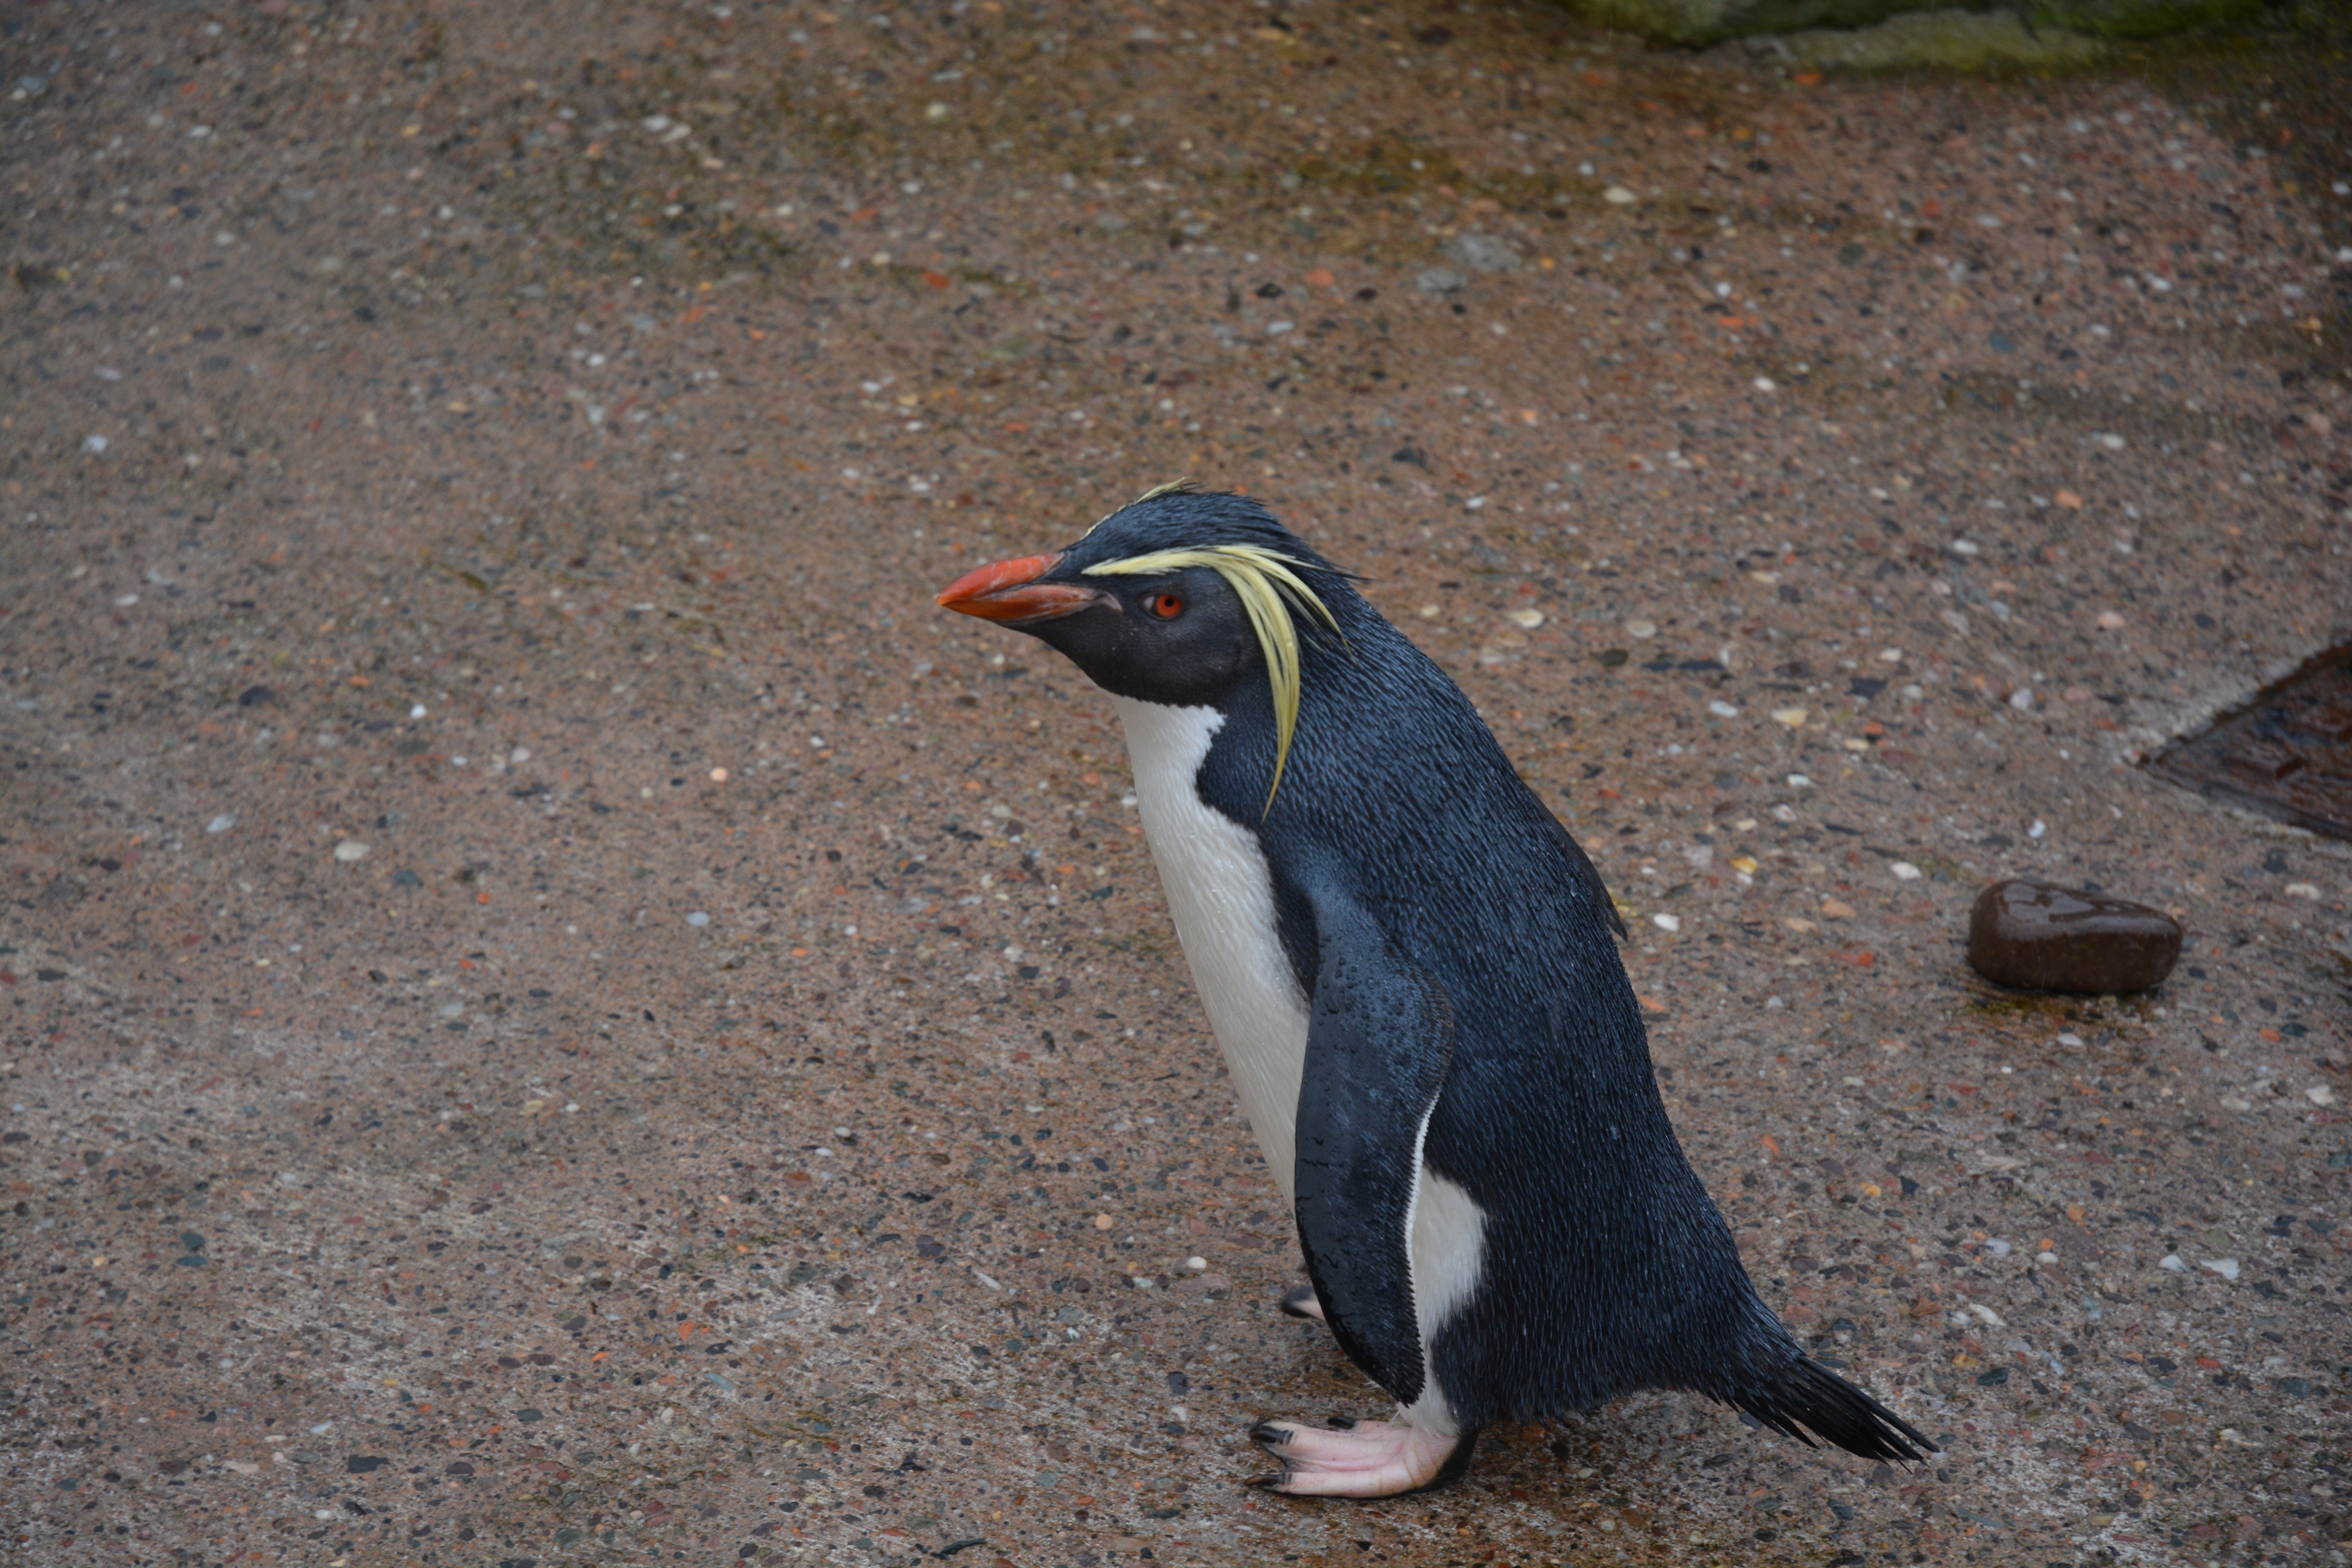
nature, bird, animal, cute, wildlife, zoo, beak, fauna, penguin, life, vertebrate, flightless bird, king penguin